Justin Amash

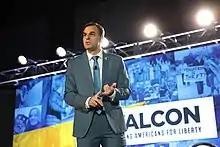
Amash at the 2019 Young Americans for Liberty Convention

On February 9, 2010, Amash announced that he would run for the Republican nomination for Michigan's third congressional district and the next day incumbent Representative Vern Ehlers announced that he would not seek reelection. During the primary campaign he was endorsed by Betsy and Dick DeVos, the Club for Growth, Representative Ron Paul, and FreedomWorks PAC. In the Republican primary he defeated four other candidates and shortly before the general election he was named as one of "Time" magazine's "40 under 40 – Rising Stars of U.S. Politics". During the campaign he advocated politics supported by the Tea Party movement and defeated Democratic nominee Patrick Miles Jr. in the general election.